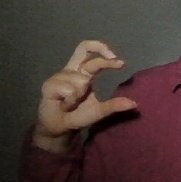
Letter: thal